Santa Clara County, California

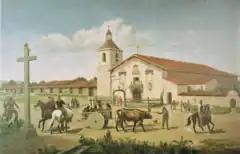
Mission Santa Clara de Asís in 1849

Santa Clara County was one of the original counties of California, formed in 1850 at the time of statehood. The original inhabitants included the Ohlone, residing on Coyote Creek and Calaveras Creek. Part of the county's territory was given to Alameda County in 1853.